Burdette Keeland

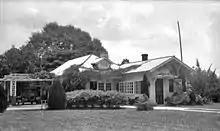
Angled view of a house, Burdette Kelland Architectural Papers (circa 1910–1949, Houston, Harry Walker, photographer)

Keeland died in January 2000. In his memory, the Gerald D. Hines College of Architecture at the University of Houston created the Burdette Keeland Jr Design Exploration Center.